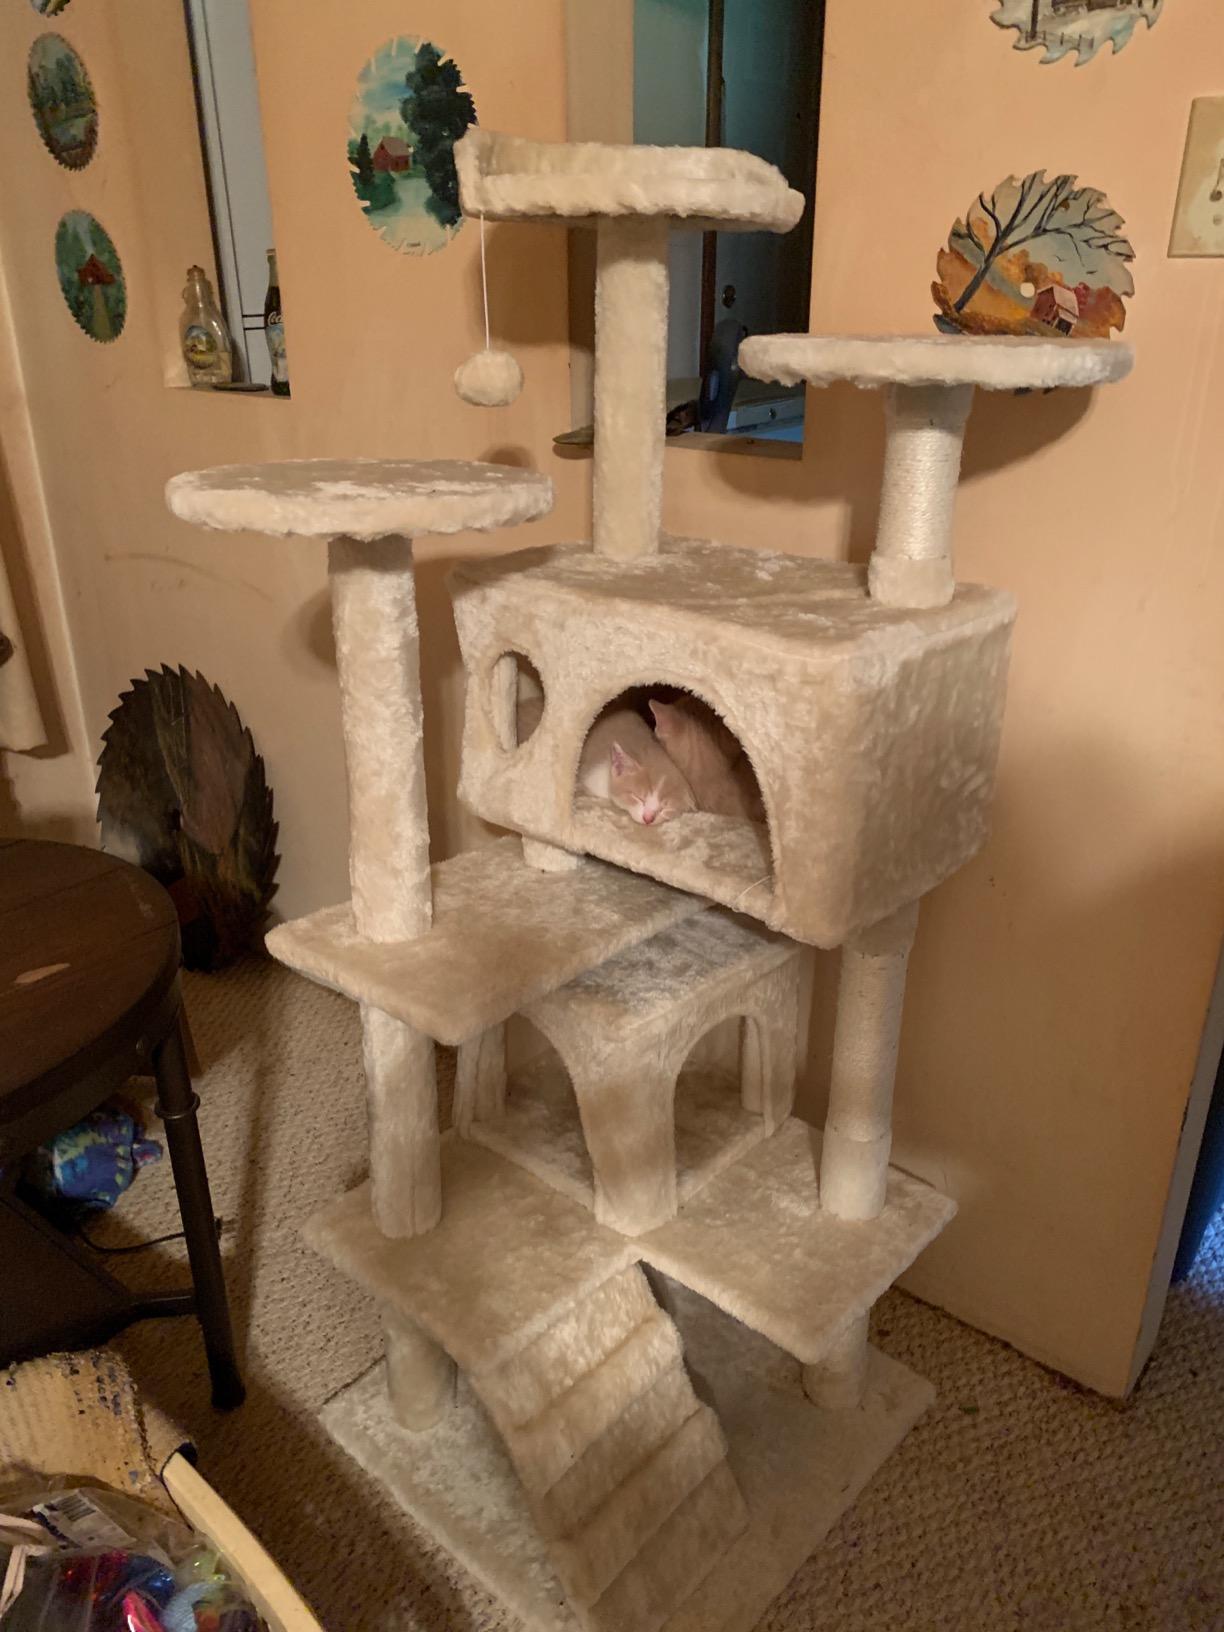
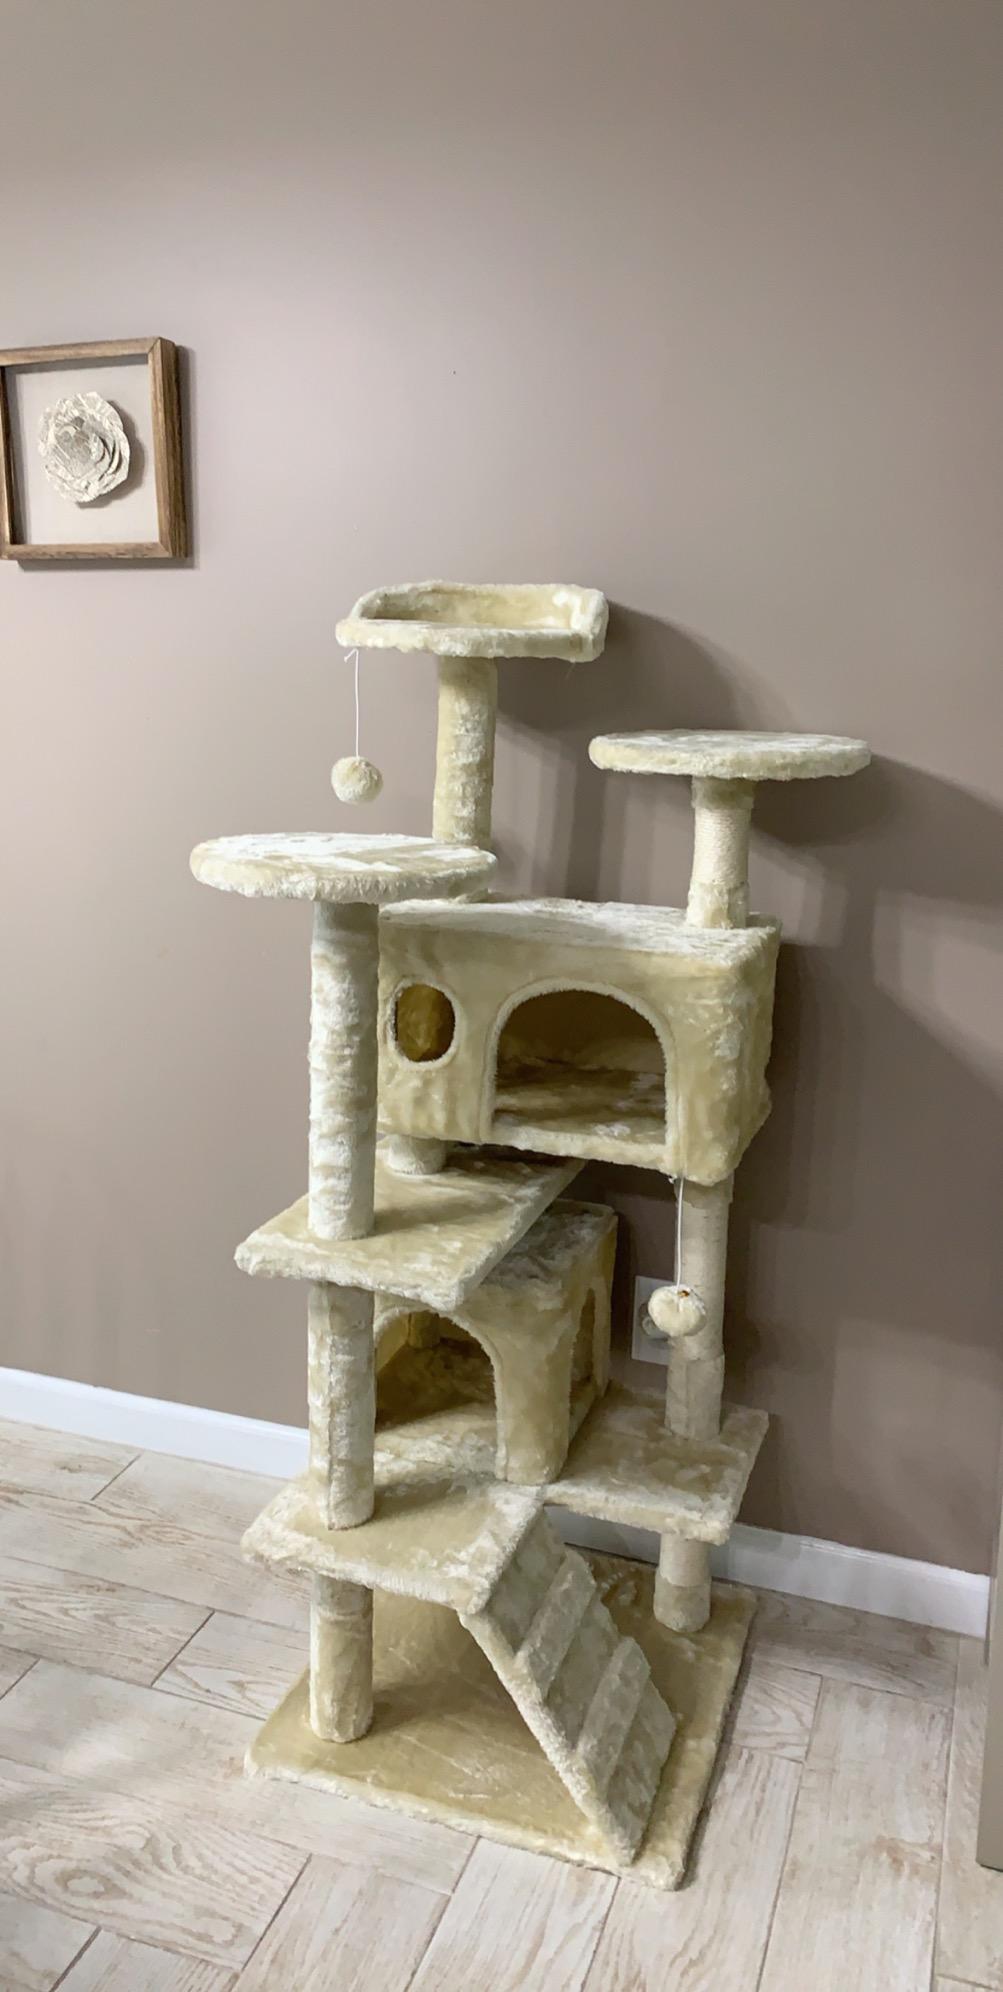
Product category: items_cat tree
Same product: yes